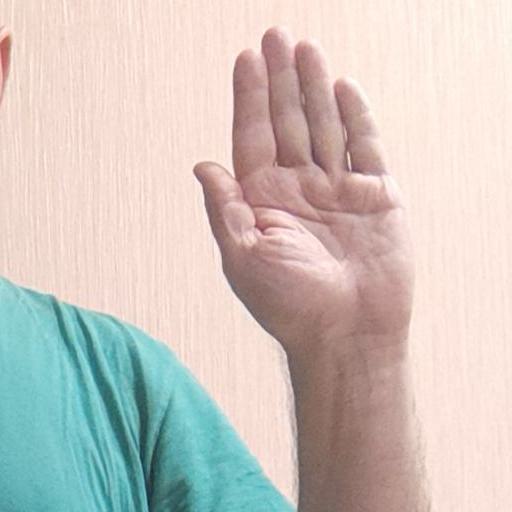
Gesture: stop